Mock Orange (band)

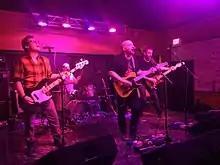
Mock Orange performs Aug. 10, 2016, at The Bishop Bar in Bloomington, Indiana.

After this, Mock Orange returned to the studio, this time with producer J. Robbins (Dismemberment Plan, The Promise Ring). During this time the band performed alongside bands like Rogue Wave, Ted Leo, and Minus the Bear, and had live appearances on MTV2 and songs on shows like "CSI Miami", MTV's Real World and ESPN.